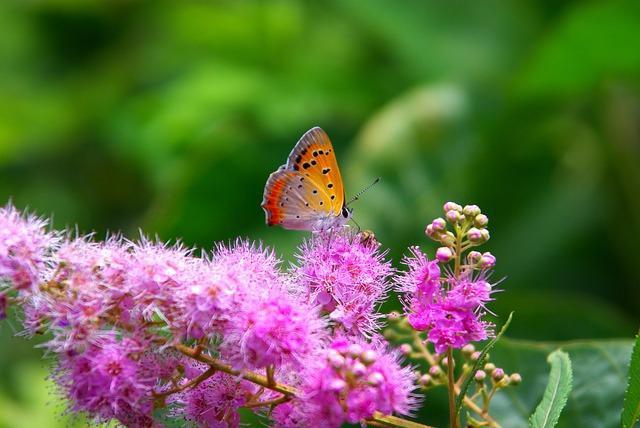
butterfly